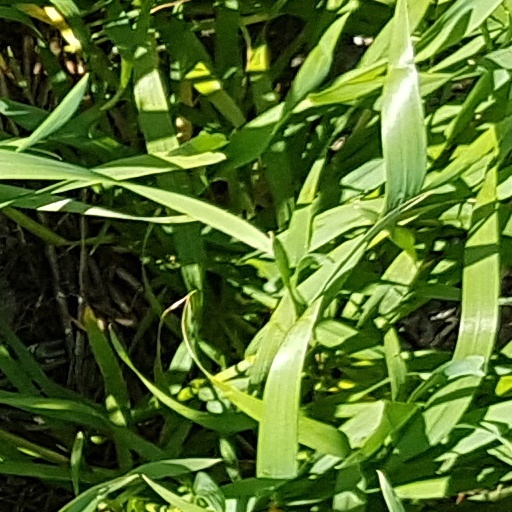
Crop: wheat